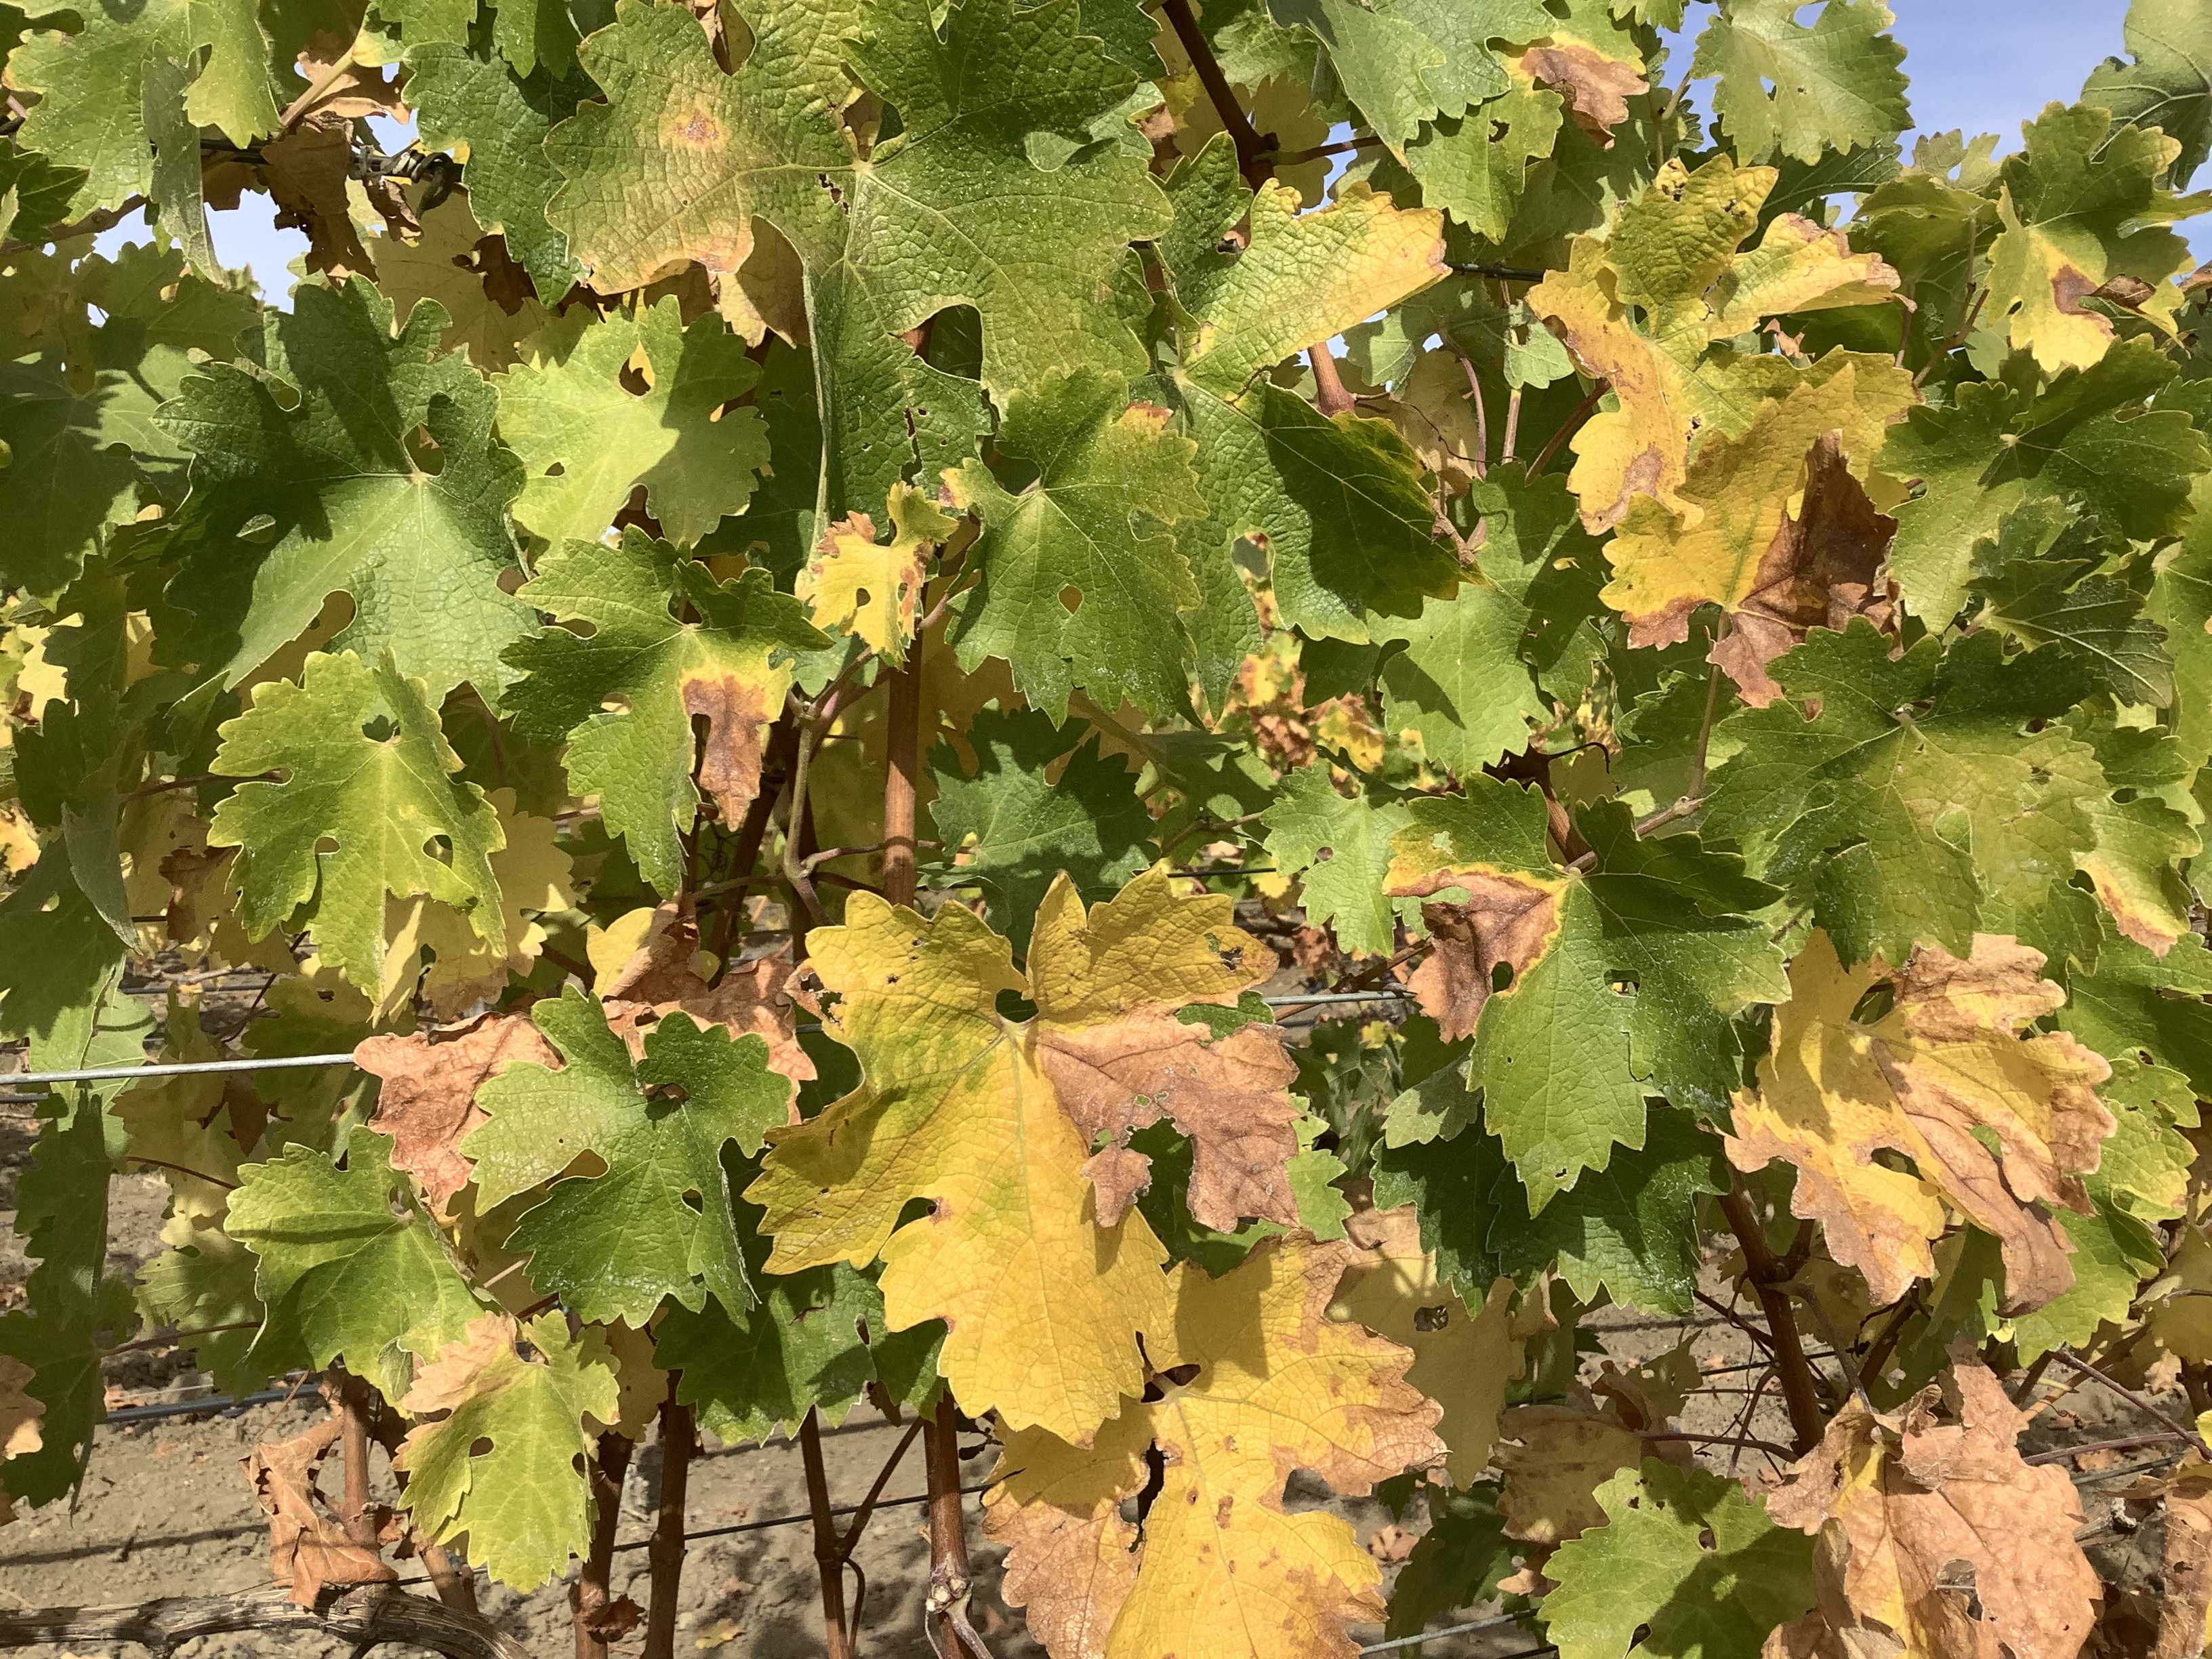
Label: No Virus